Hurva Synagogue

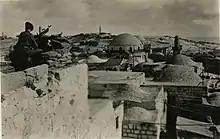
Hurva 1948

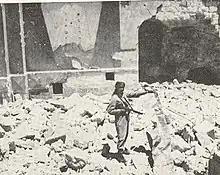
Arab Legion soldier within the ruins, after the Legion blew it up. Behind him, remnants of the eastern wall show a painted fresco of Mount Sinai and two arched tablets symbolising the Ten Commandments. June 1948.

On May 25, 1948, during the battle for the Old City, commander of the Jordanian Arab Legion, Major Abdullah el-Tell, wrote to Otto Lehner of the International Red Cross and Red Crescent Movement to warn that unless the armed Zionist forces (including the Haganah) withdrew from the synagogue and its adjoining courtyard, the Arab Legion would be forced to attack it. Moshe Russnak, commander of the Haganah in the Old City, ignored his request, knowing that if the Hurva fell, the battle for the Jewish Quarter would soon be lost. On May 26, 1948, the Jordanian Arab Legion delivered an ultimatum to the Jews to surrender within 12 hours; otherwise the Hurva would be bombarded.